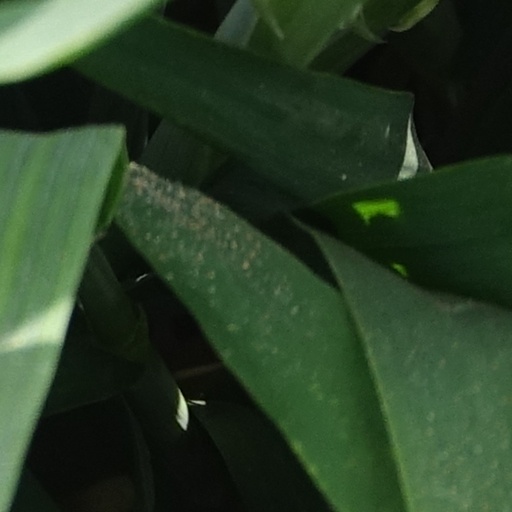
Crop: wheat